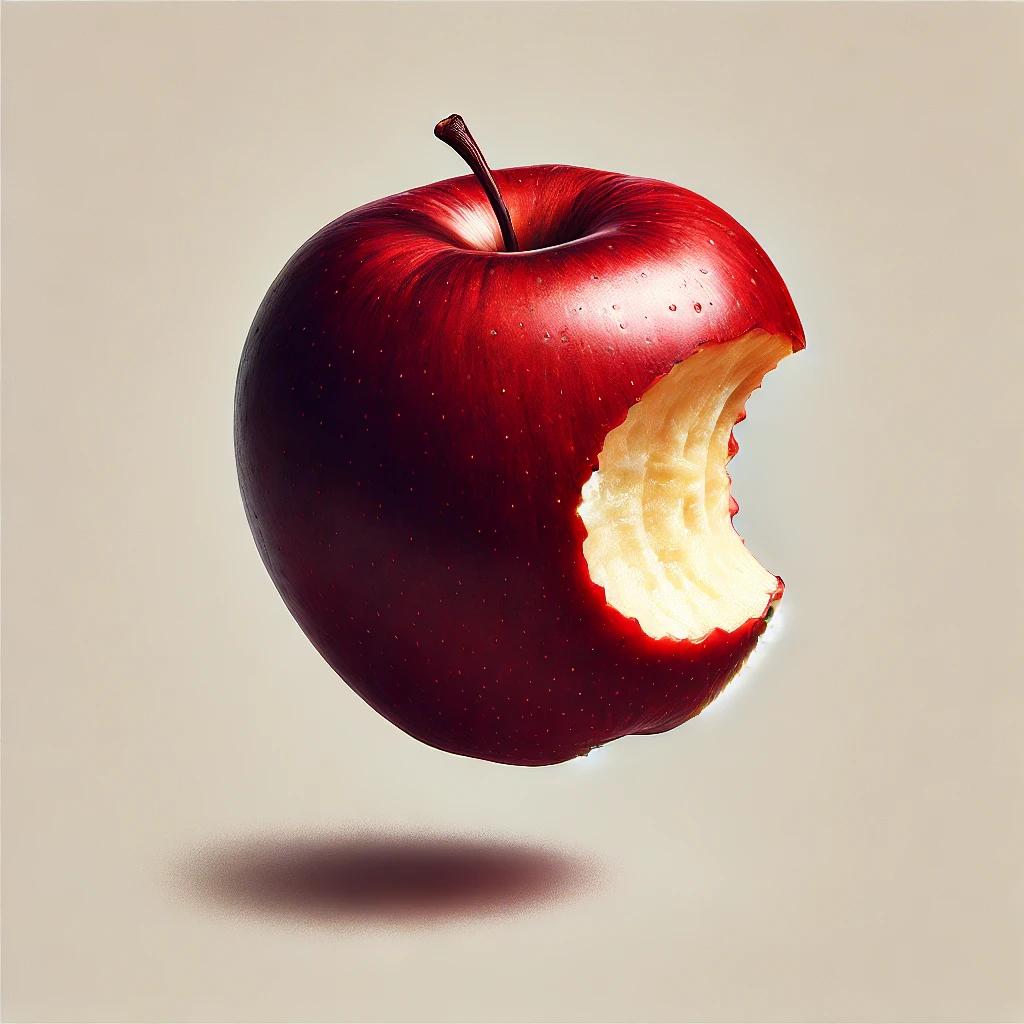
Etiqueta: orgánico